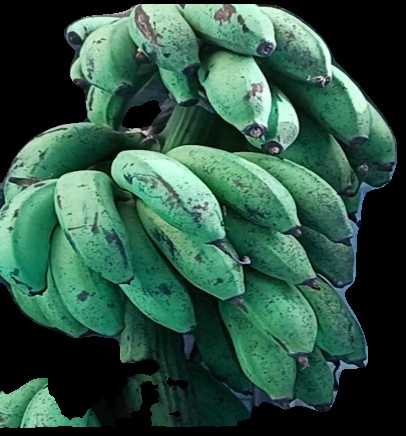
Variety: rasbale
Grade: grade2